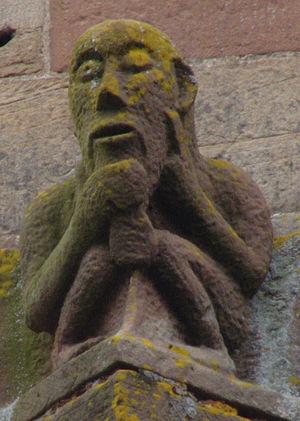
L'iconographie des modillons romans décrit les modillons recensés par les nombreuses études consacrées à l'art roman ; ils sont essentiellement visibles à l'extérieur des églises de l'Arc atlantique allant du nord-ouest de l'Espagne à l'Angleterre et l'Irlande, en passant par l'Aquitaine, la région Poitou-Charentes, le Maine et la Normandie.